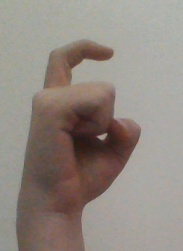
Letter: ra